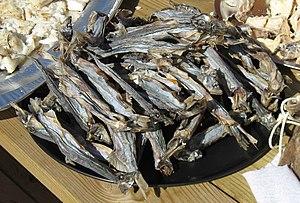
Plat de Capelan (Mallotus villosus, ammasat en groenlandais) séchés, servi au cours d'un repas dans le cadre des festivités accompagnant la confirmation d'une jeune groenlandaise. Le poisson a été séché au soleil sur des rochers.